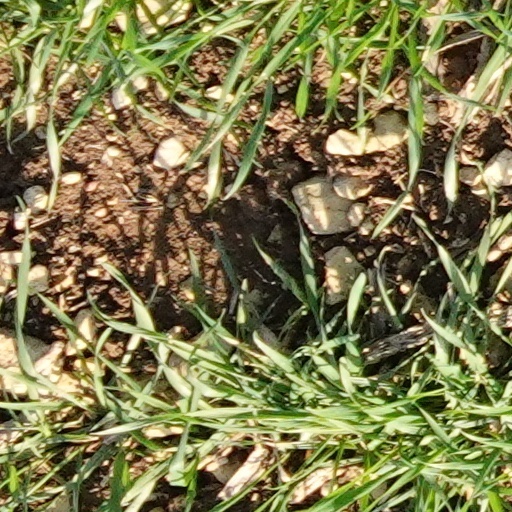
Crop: wheat